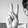
ASL letter: V